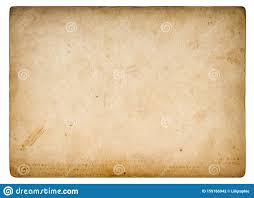
Waste category: cardboard